Nashville Americans

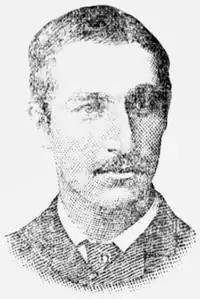
Right fielder Lefty Marr is one of seven Nashvilles to play both seasons.

In preparation for the 1886 season, Southern League team representatives voted to reduce the schedule from six months to five months and require each club to pay a US$500 deposit to guarantee they would play the entire campaign. Membership was to include Atlanta, Augusta, Chattanooga, Macon, Memphis, and Nashville, with Charleston and Savannah later admitted in place of Birmingham and Columbus. Salaries were capped at $1,000 per player with strict penalties of a $1,000 fine for the first offence and expulsion from the league for the second.